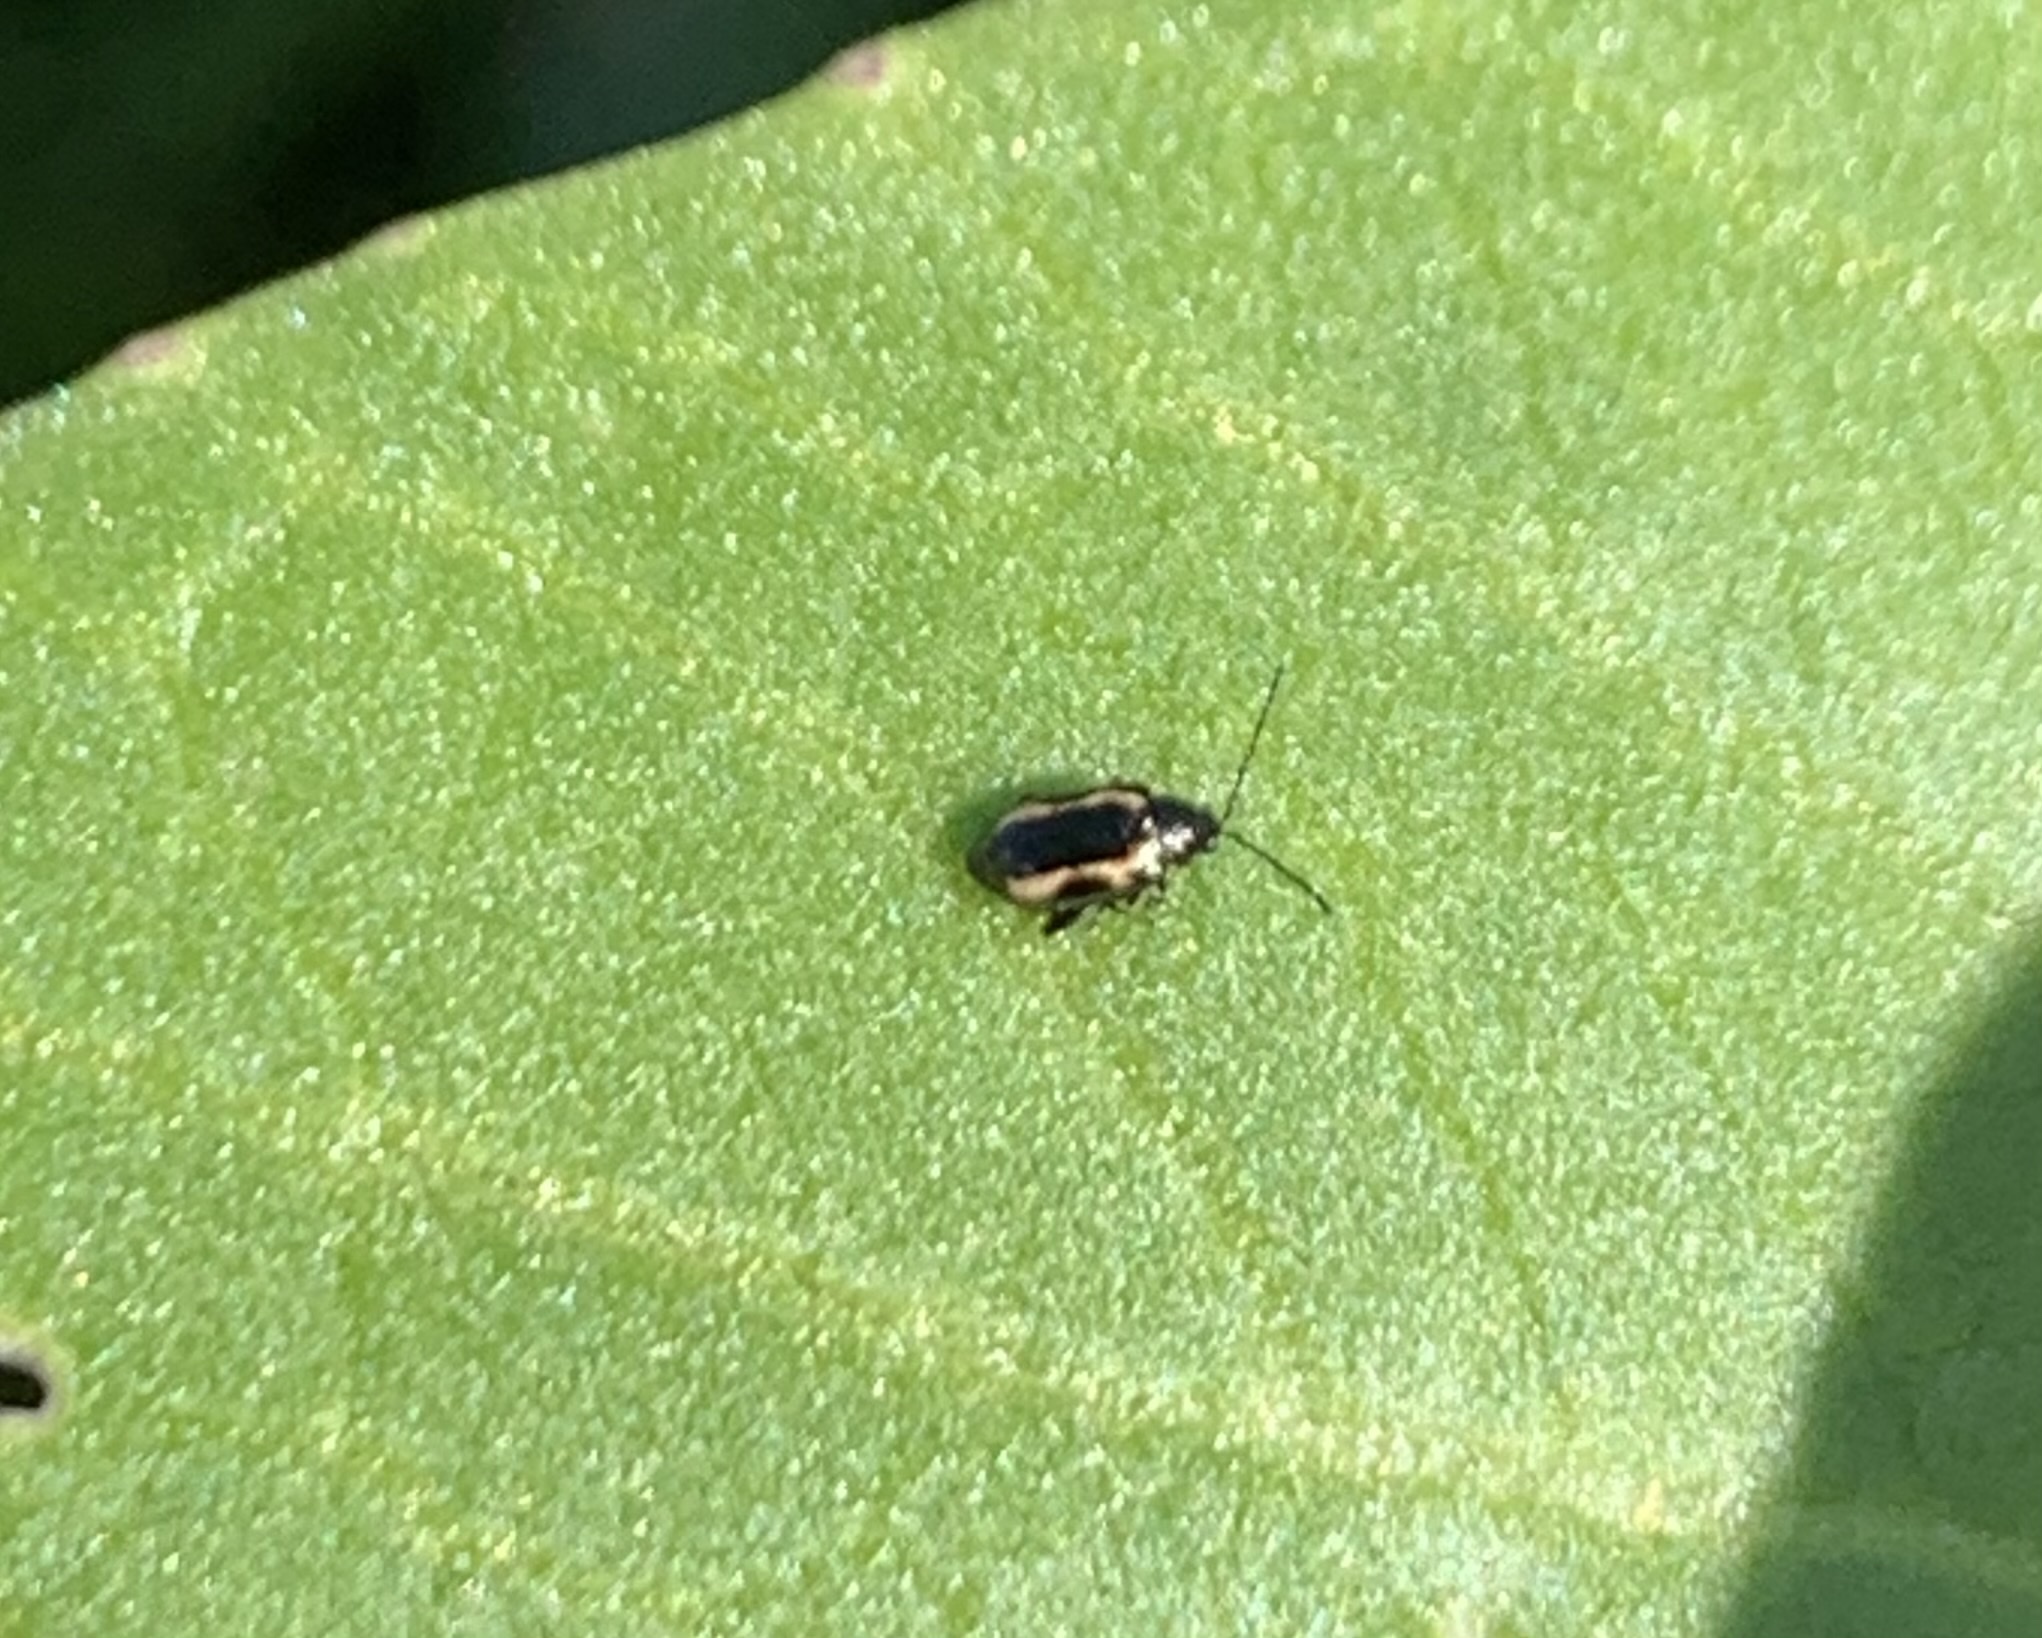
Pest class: striped_flea_beetle